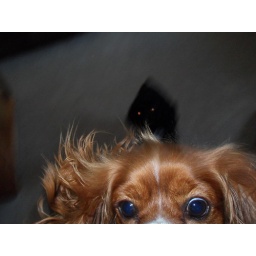
Tried to take picture of the black dog. Red dog tried to jump in the way